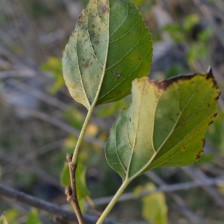
Variety: Kamphaengsaeng42